Varanops

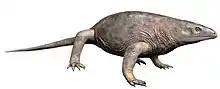
Reconstruction of "Varanops brevirostris"

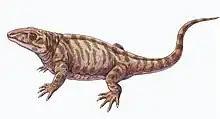
Restoration of "V. brevirostris"

"V. brevirostris" is known from the holotype FMNH UC 644, a three-dimensionally preserved nearly complete and articulated skeleton including a nearly complete skull and mandibles. It was collected in the Indian Creek, 35 site (="Cacops" Bonebed), from the Arroyo Formation of the Clear Fork Group, Baylor County of Texas, dating to the early Kungurian stage of the Cisuralian Epoch, about 279.5 to 272.5 million years ago. Many well-preserved specimens from the same locality and horizon of the type specimen, including FMNH UR 2423, nearly complete skull and mandibles, MCZ 1926, complete skull and mandibles and FMNH P 12841, partial skeleton, are referred to "V. brevirostris". One articulated skeleton with bite marks was found in southwest of Abilene (Arroyo Formation), Taylor County of Texas. Specimens (OMNH 73156-73178) of "V. brevirostris" were also collected in the Richards Spur, from the Garber Formation (Dolese Brothers Limestone Quarry) of the Sumner Group, Comanche County of Oklahoma, dating to the same age. Those remains came from at least three individuals, and represents the first varanodontine material from the Richards Spur. Finally, TMM 43628-1, a partial skeleton with nearly complete skull, was collected in the Mud Hill locality, from the Vale Formation of the Clear Fork Group, Taylor County, also dating to the same age.